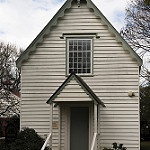
Scene: Outdoor